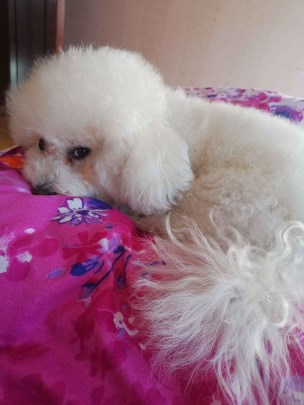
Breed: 3083-n000117-Bichon_Frise